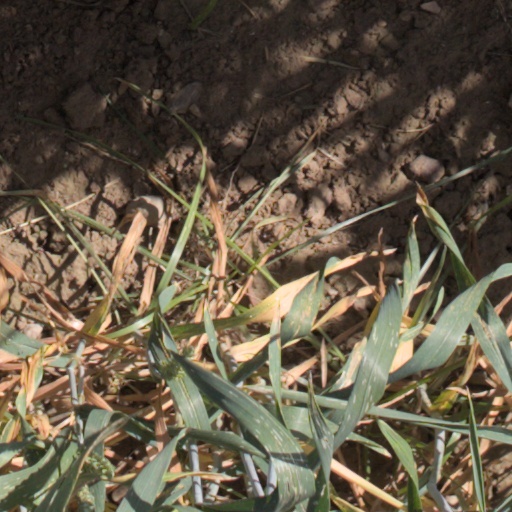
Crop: wheat